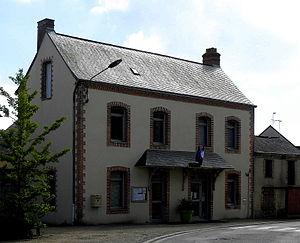
Mairie de Pommerieux (53).
Pommerieux est une commune française, située dans le département de la Mayenne en région Pays de la Loire, peuplée de 652 habitants.